Type 62 light tank

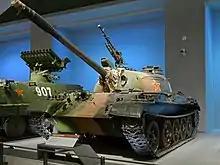
Type 62 tank in Military Museum of the Chinese People's Revolution.

The Type 62 light tank was designed to be a downscaled Type 59 main battle tank, armed with a smaller 85 mm Type 62-85TC rifled main gun and with a much simpler gunner sight and thinner armour in order to reduce overall weight. As such it has a typical tank layout: steering compartment at the front, fighting compartment in the centre and the engine compartment in the back. Although the Type 62 light tank is similar to the Type 59 main battle tank in appearance, it has a smaller hull and turret. The Type 62 light tank was given a four-man crew configuration, with the driver seated on the left hand side of the front of the hull, the tank commander and gunner seated on the left side of the turret in a tandem formation and the loader on the right hand side of the rear of the turret. The driver's hatch is located on the left hand side of the front of the hull, directly in front of the turret. It has three periscope vision blocks which provide the driver with forward vision. The centre vision block may be removed and replaced with a low-light periscope with a 50 m vision range. The left hand side turret hatch also has a periscope vision block on top of it and is most probably used by the commander. There is another periscope vision block in the front of each turret hatch. Apart from his usual duty of reloading the gun after it has been fired by the gunner, the loader is also responsible for operating the 12.7 mm Type 54 anti-aircraft heavy machine gun mounted on the turret's roof.